Equinix

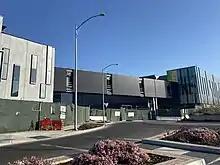
Equinix's Silicon Valley Data Center campus in San Jose, California, located in the Santa Teresa district

Equinix invested more than $25 billion in its data center platform. Data centers have been rebranded to International Business Exchanges (IBXs). In 2017, the company launched its own data center infrastructure management platform, IBX SmartView. The company's Internet exchange service allows ISPs and enterprises to exchange Internet traffic through a global peering tool.